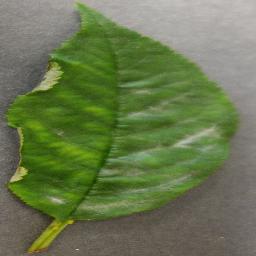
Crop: cherry
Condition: (including_sour)_powdery_mildew